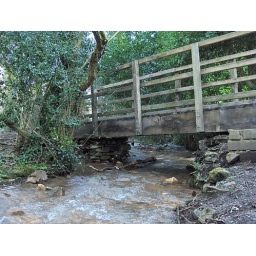
wooden bridge replacing the old concrete bridge in the woods at heol y cyw